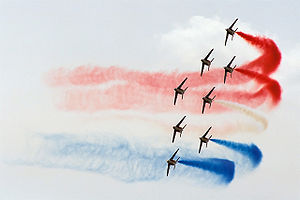
Alpha Jet
Alpha Jets fra Patrouille de France
Alpha Jet er et fransk-tysk militærfly produceret af Dassault/Dornier. Flyet er kendt fra det franske luftvåbens opvisningshold Patrouille de France.